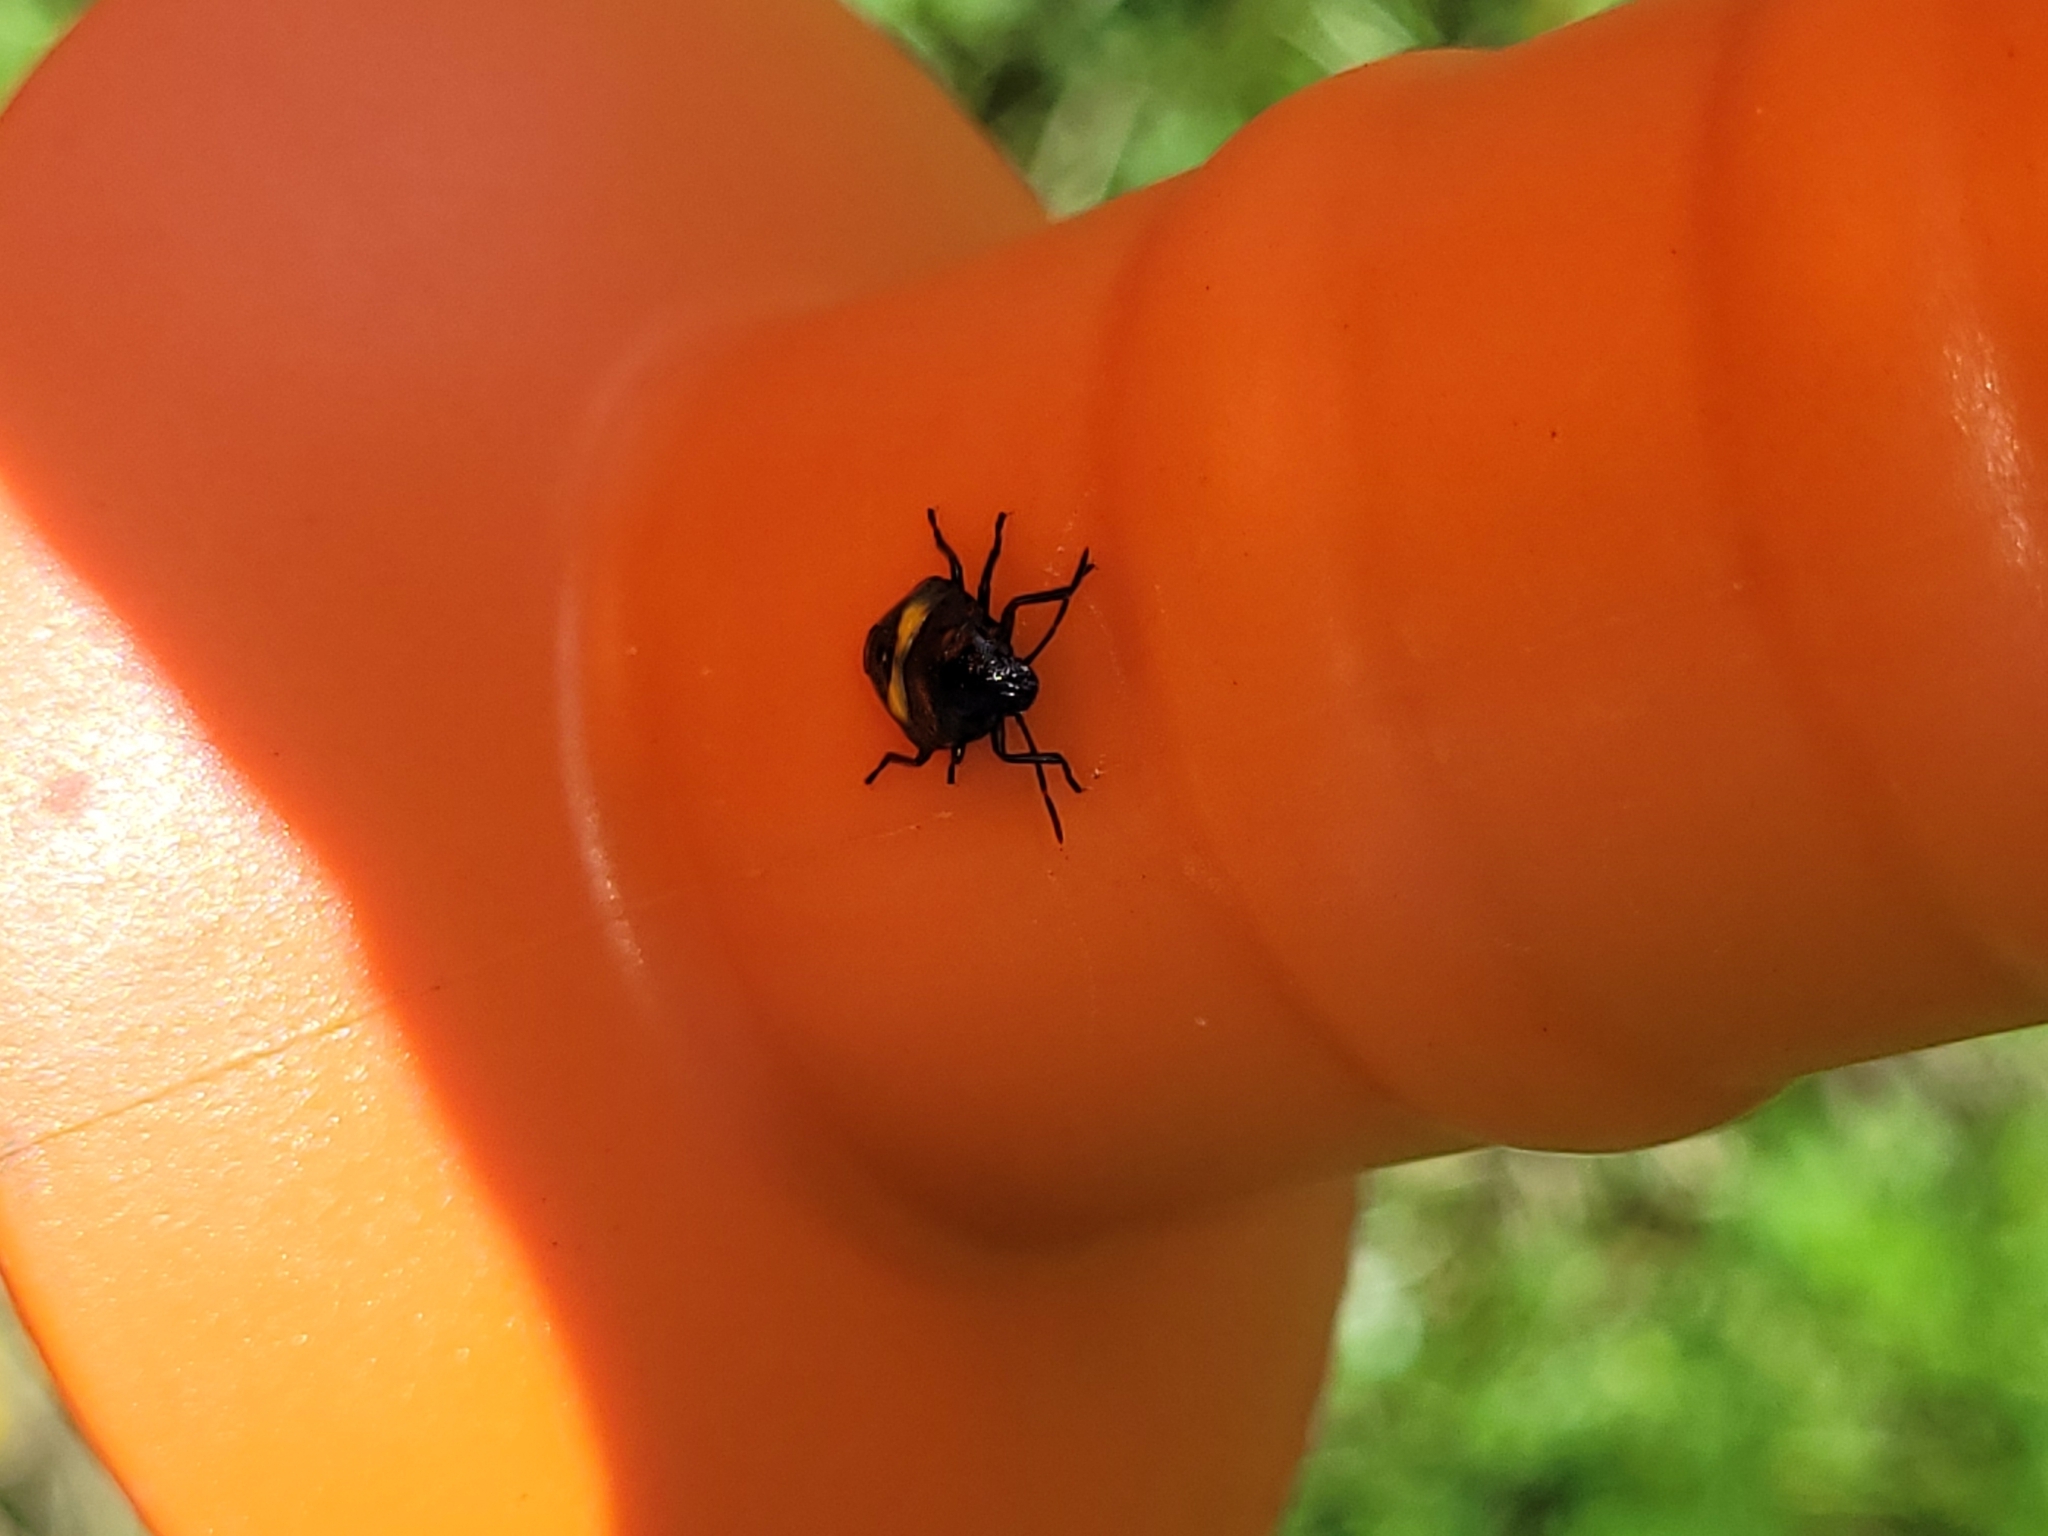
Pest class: stink_bug